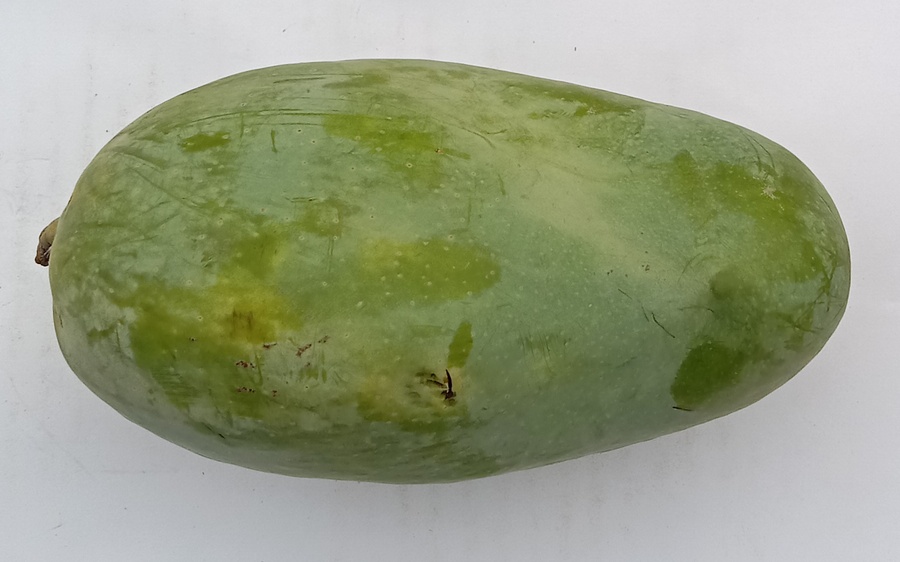
Mango variety: Sindhri